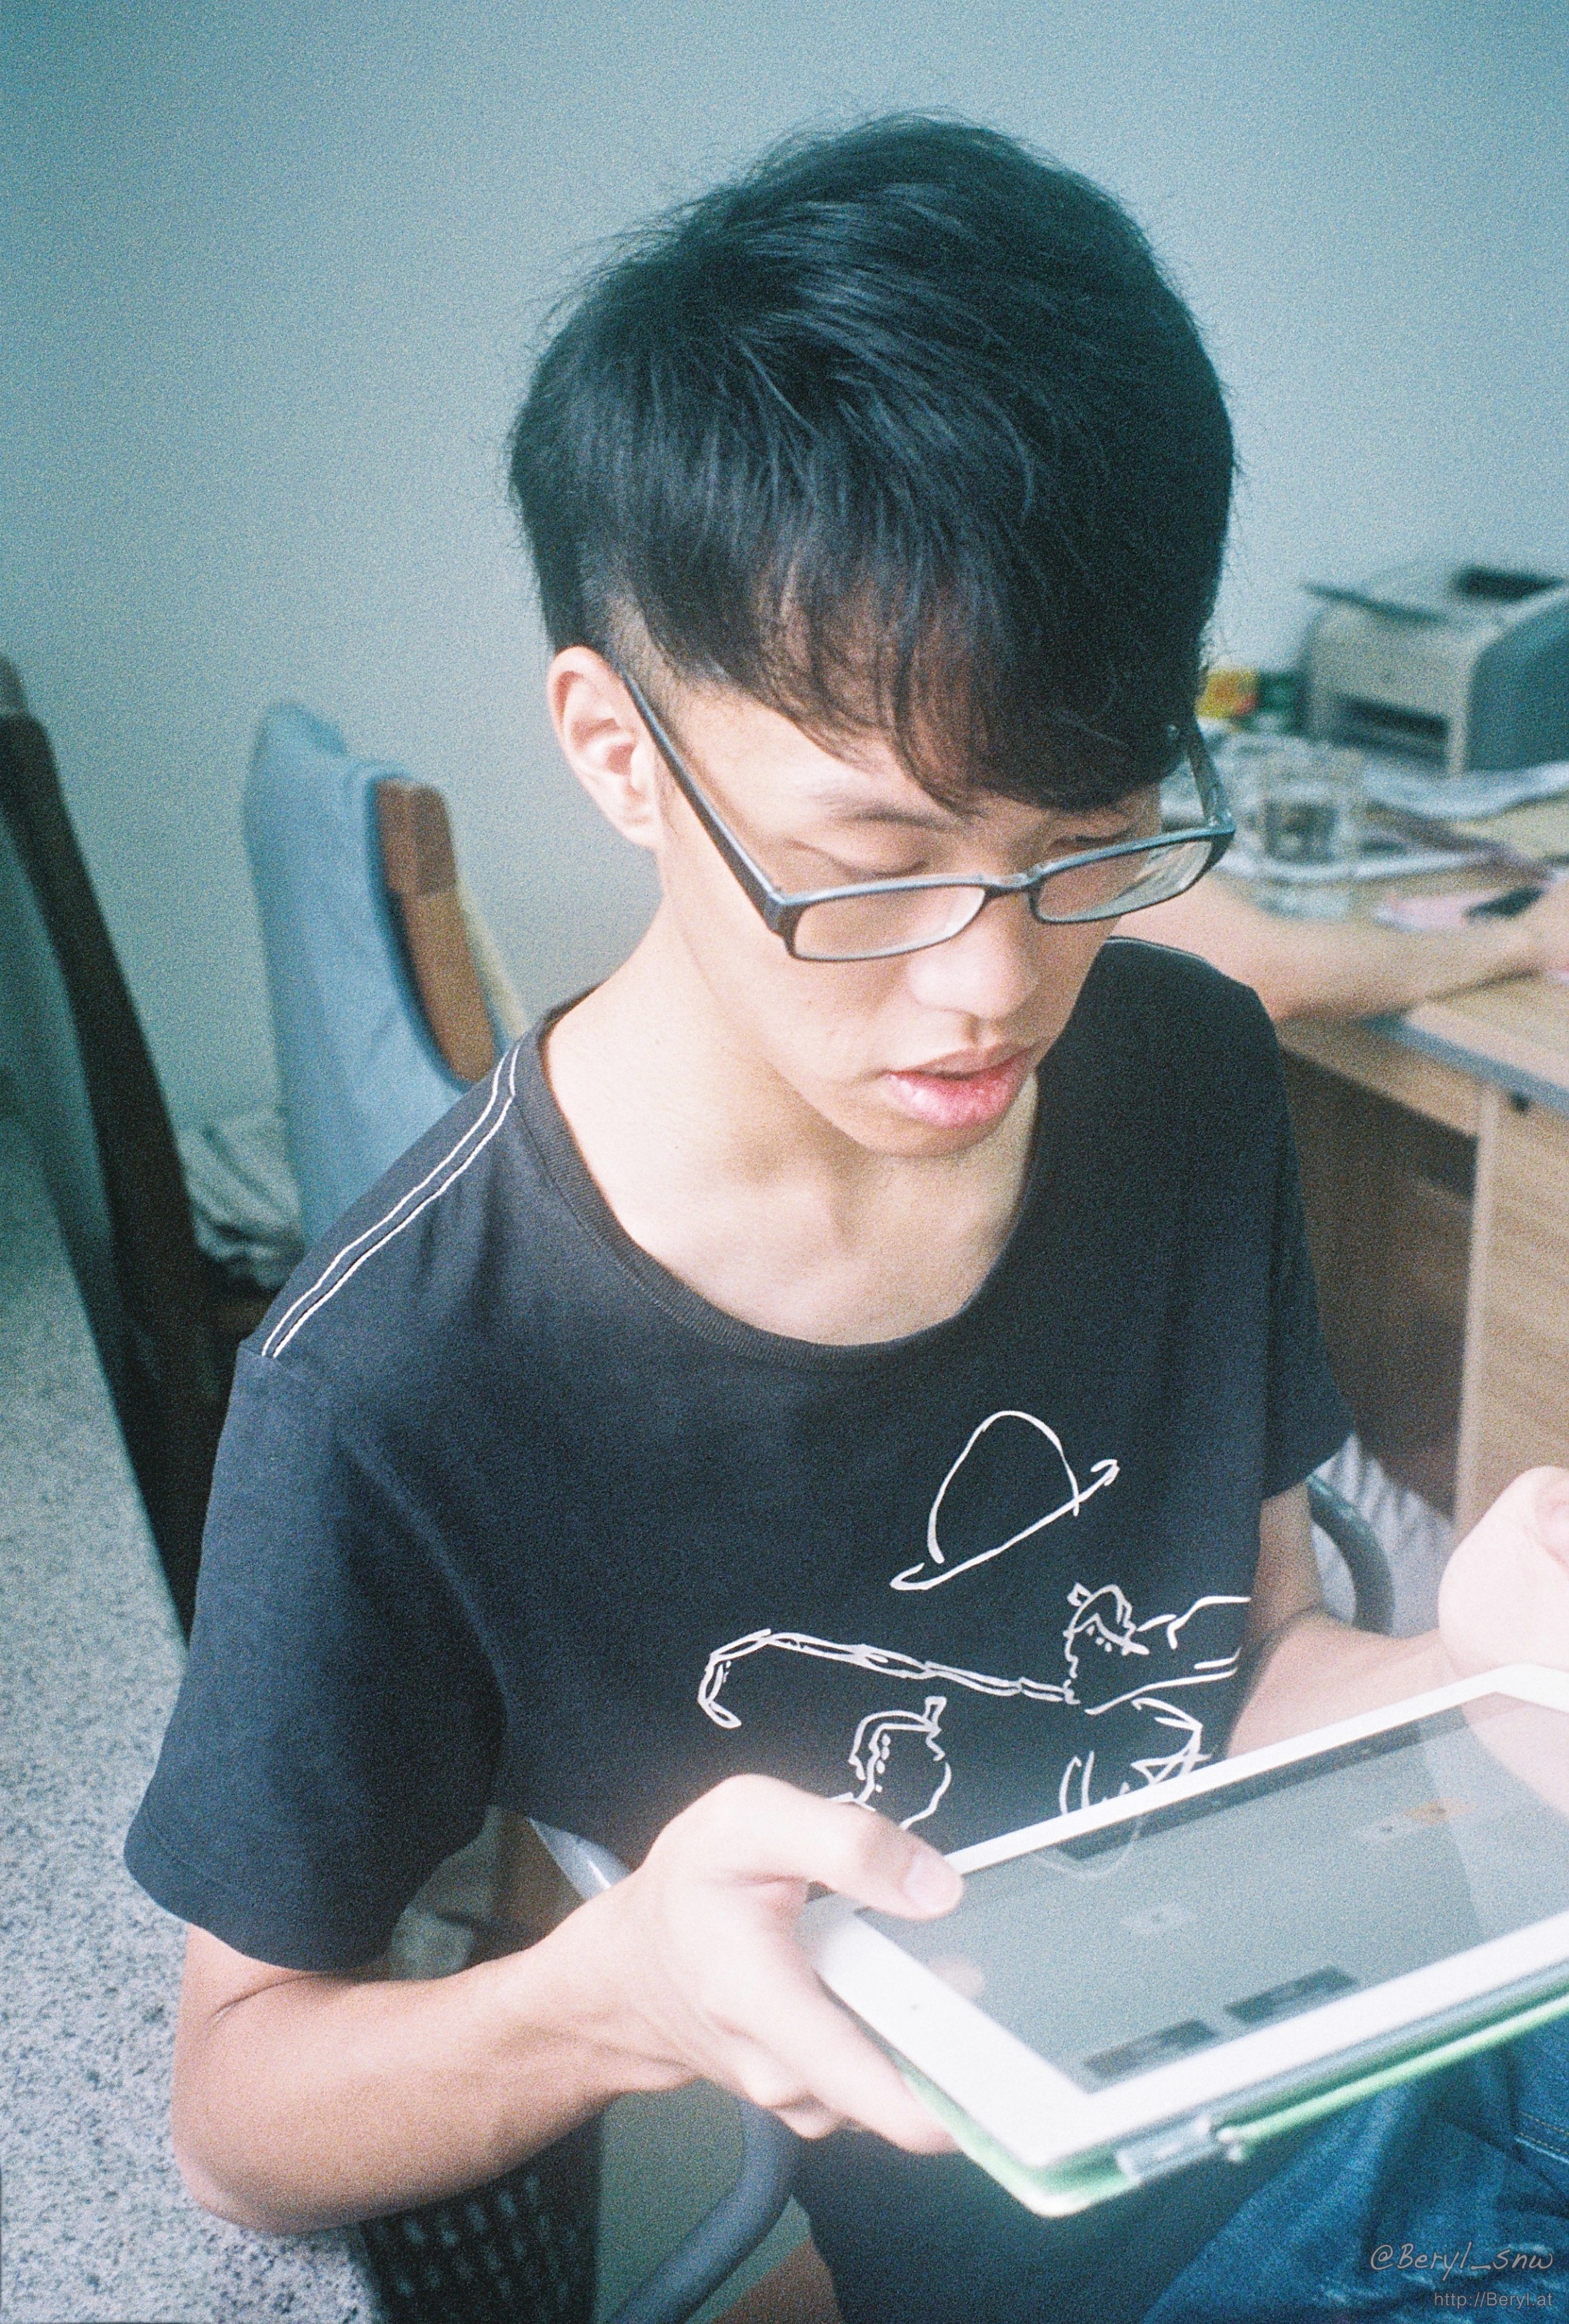
writing, person, cold, blur, people, boy, wet, film, male, fujifilm, portrait, chinese, sitting, student, child, blue, glasses, snap, leica, superia, lomo, 1600, ae, compactcamera, minizoom, varioelmar3570, human positions